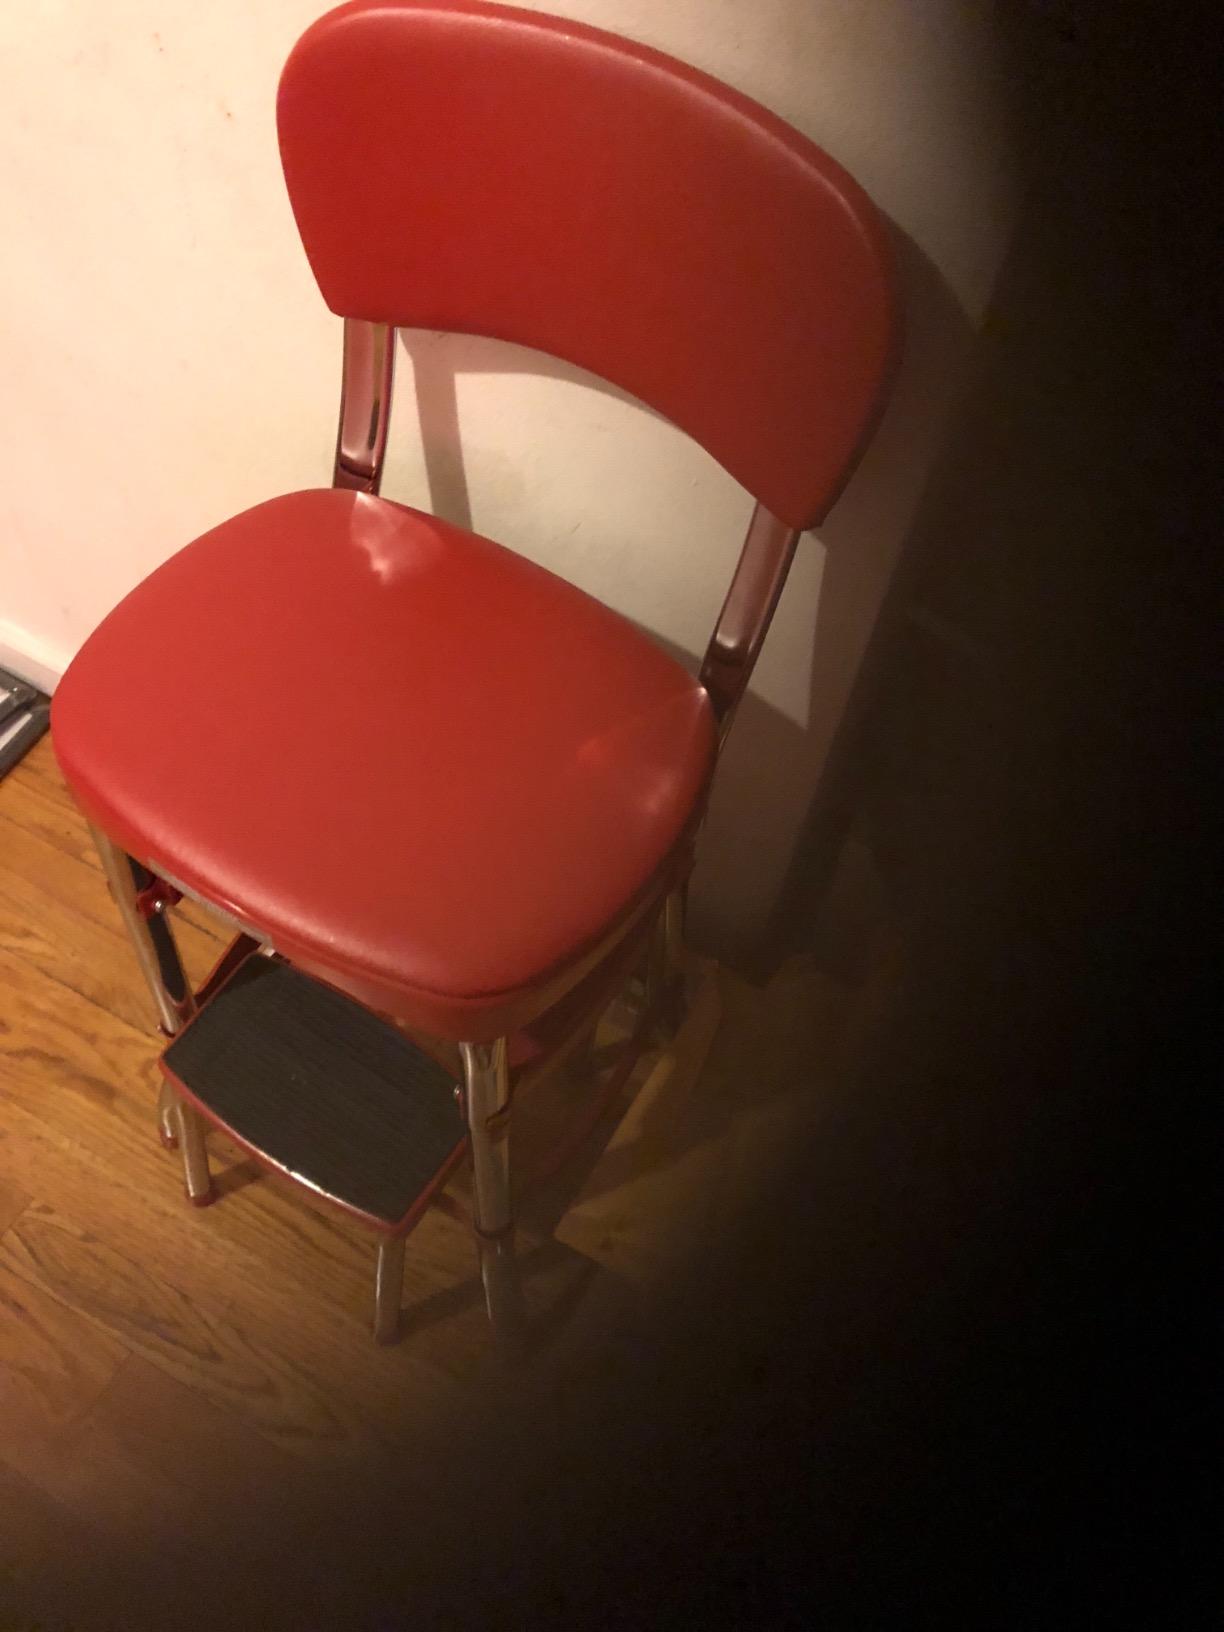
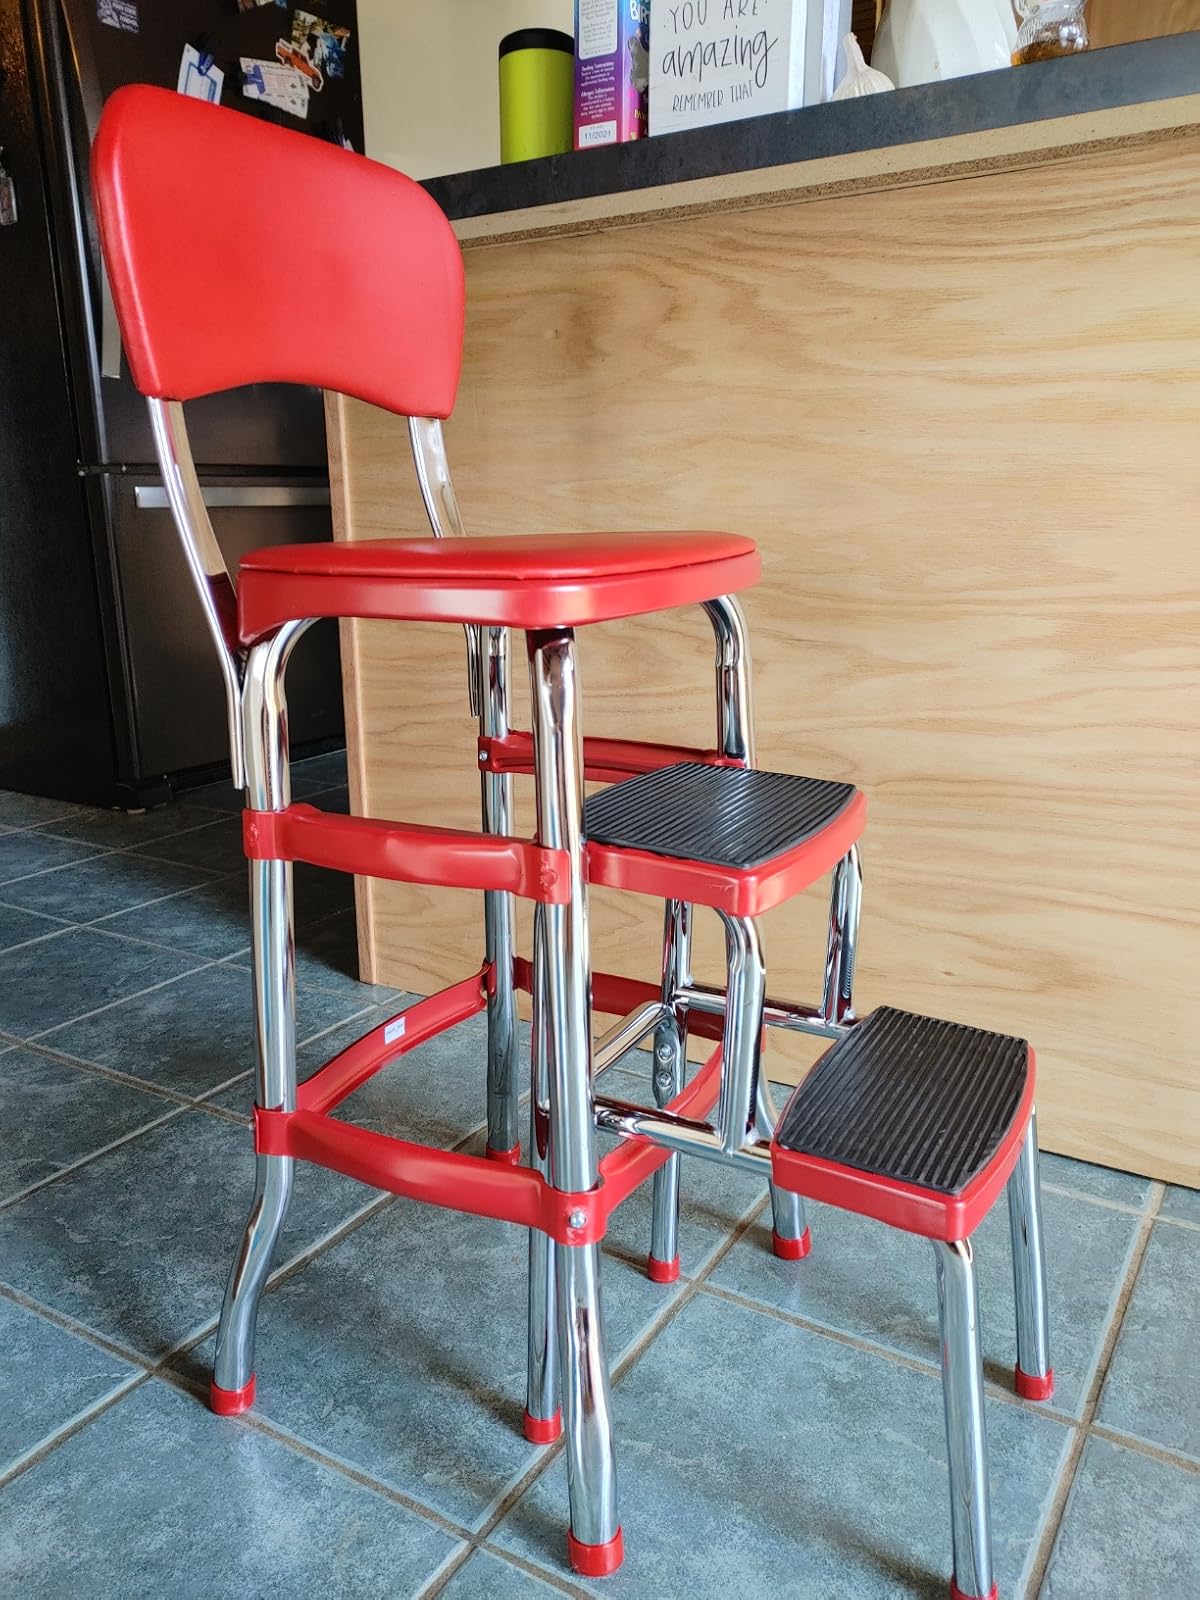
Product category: items_chair
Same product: yes